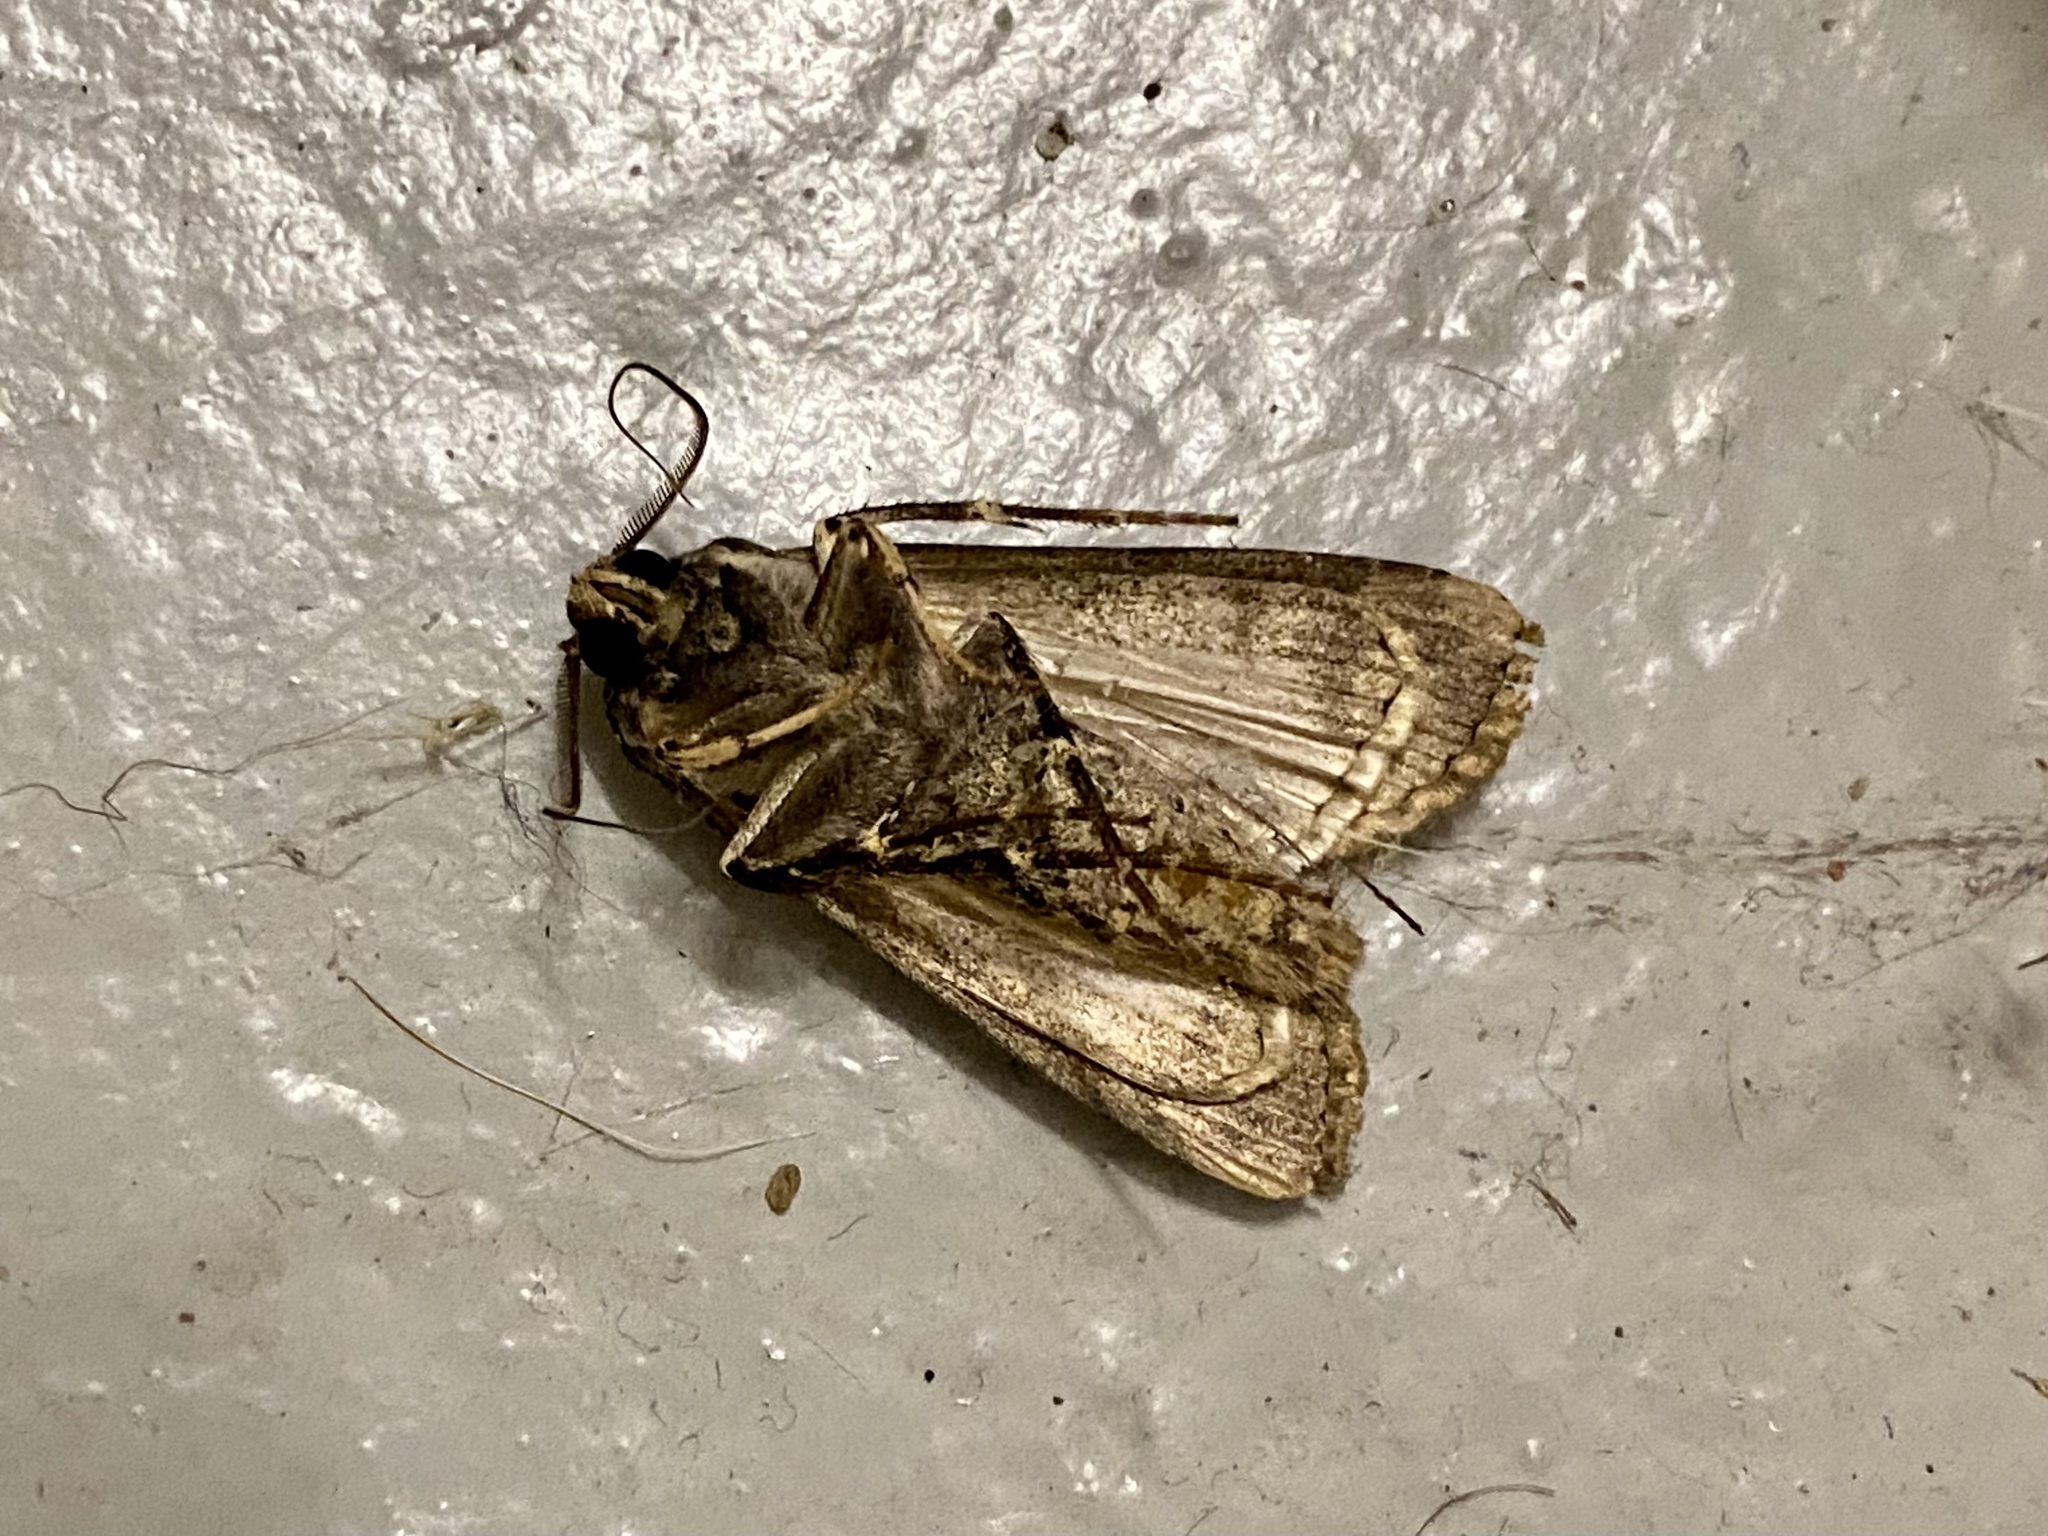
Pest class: cutworms